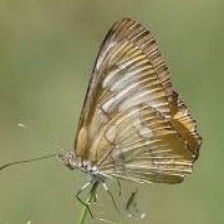
Species: MESTRA